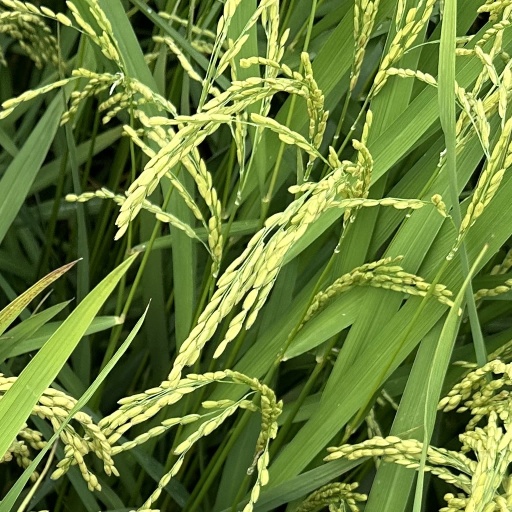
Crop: rice